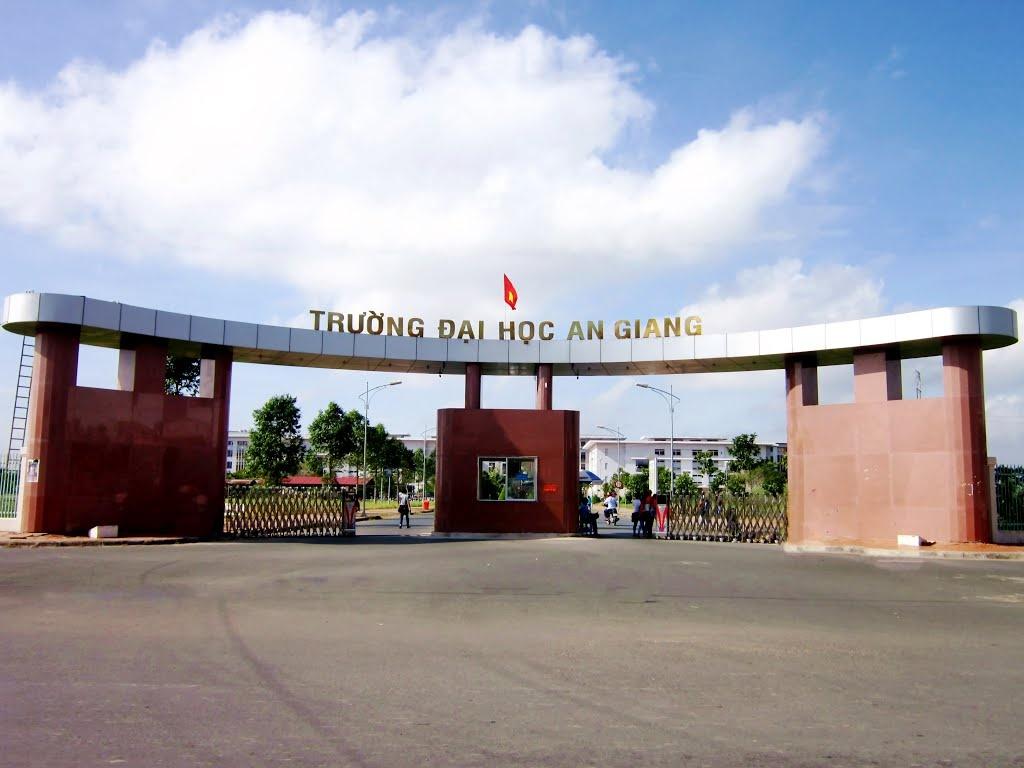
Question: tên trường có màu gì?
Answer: màu vàng